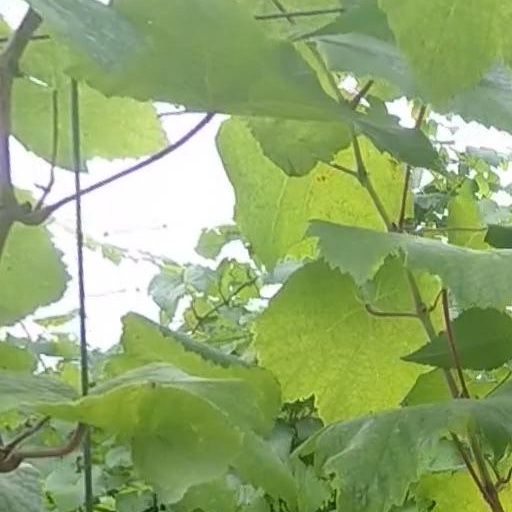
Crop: grape